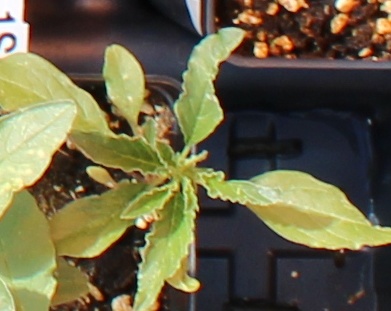
Label: Waterhemp